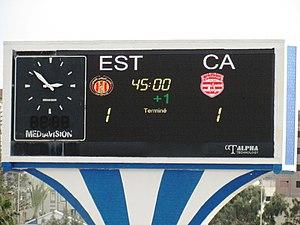
Le tableau d'affichage du stade Stade Mustapha-Ben-Jennet lors du derby tunisois entre l'Espérance sportive de Tunis et le Club Africain le 6 janvier 2019. Le match a vu la victoire de l'EST (2-1).
Le derby tunisois oppose les deux grands clubs de football de Tunis, capitale de la Tunisie, que sont l'Espérance sportive de Tunis et le Club africain. Il existe également le « derbietto » qui oppose l'un de ces deux clubs au troisième club de Tunis, le Stade tunisien.